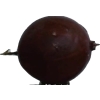
Label: gooseberry